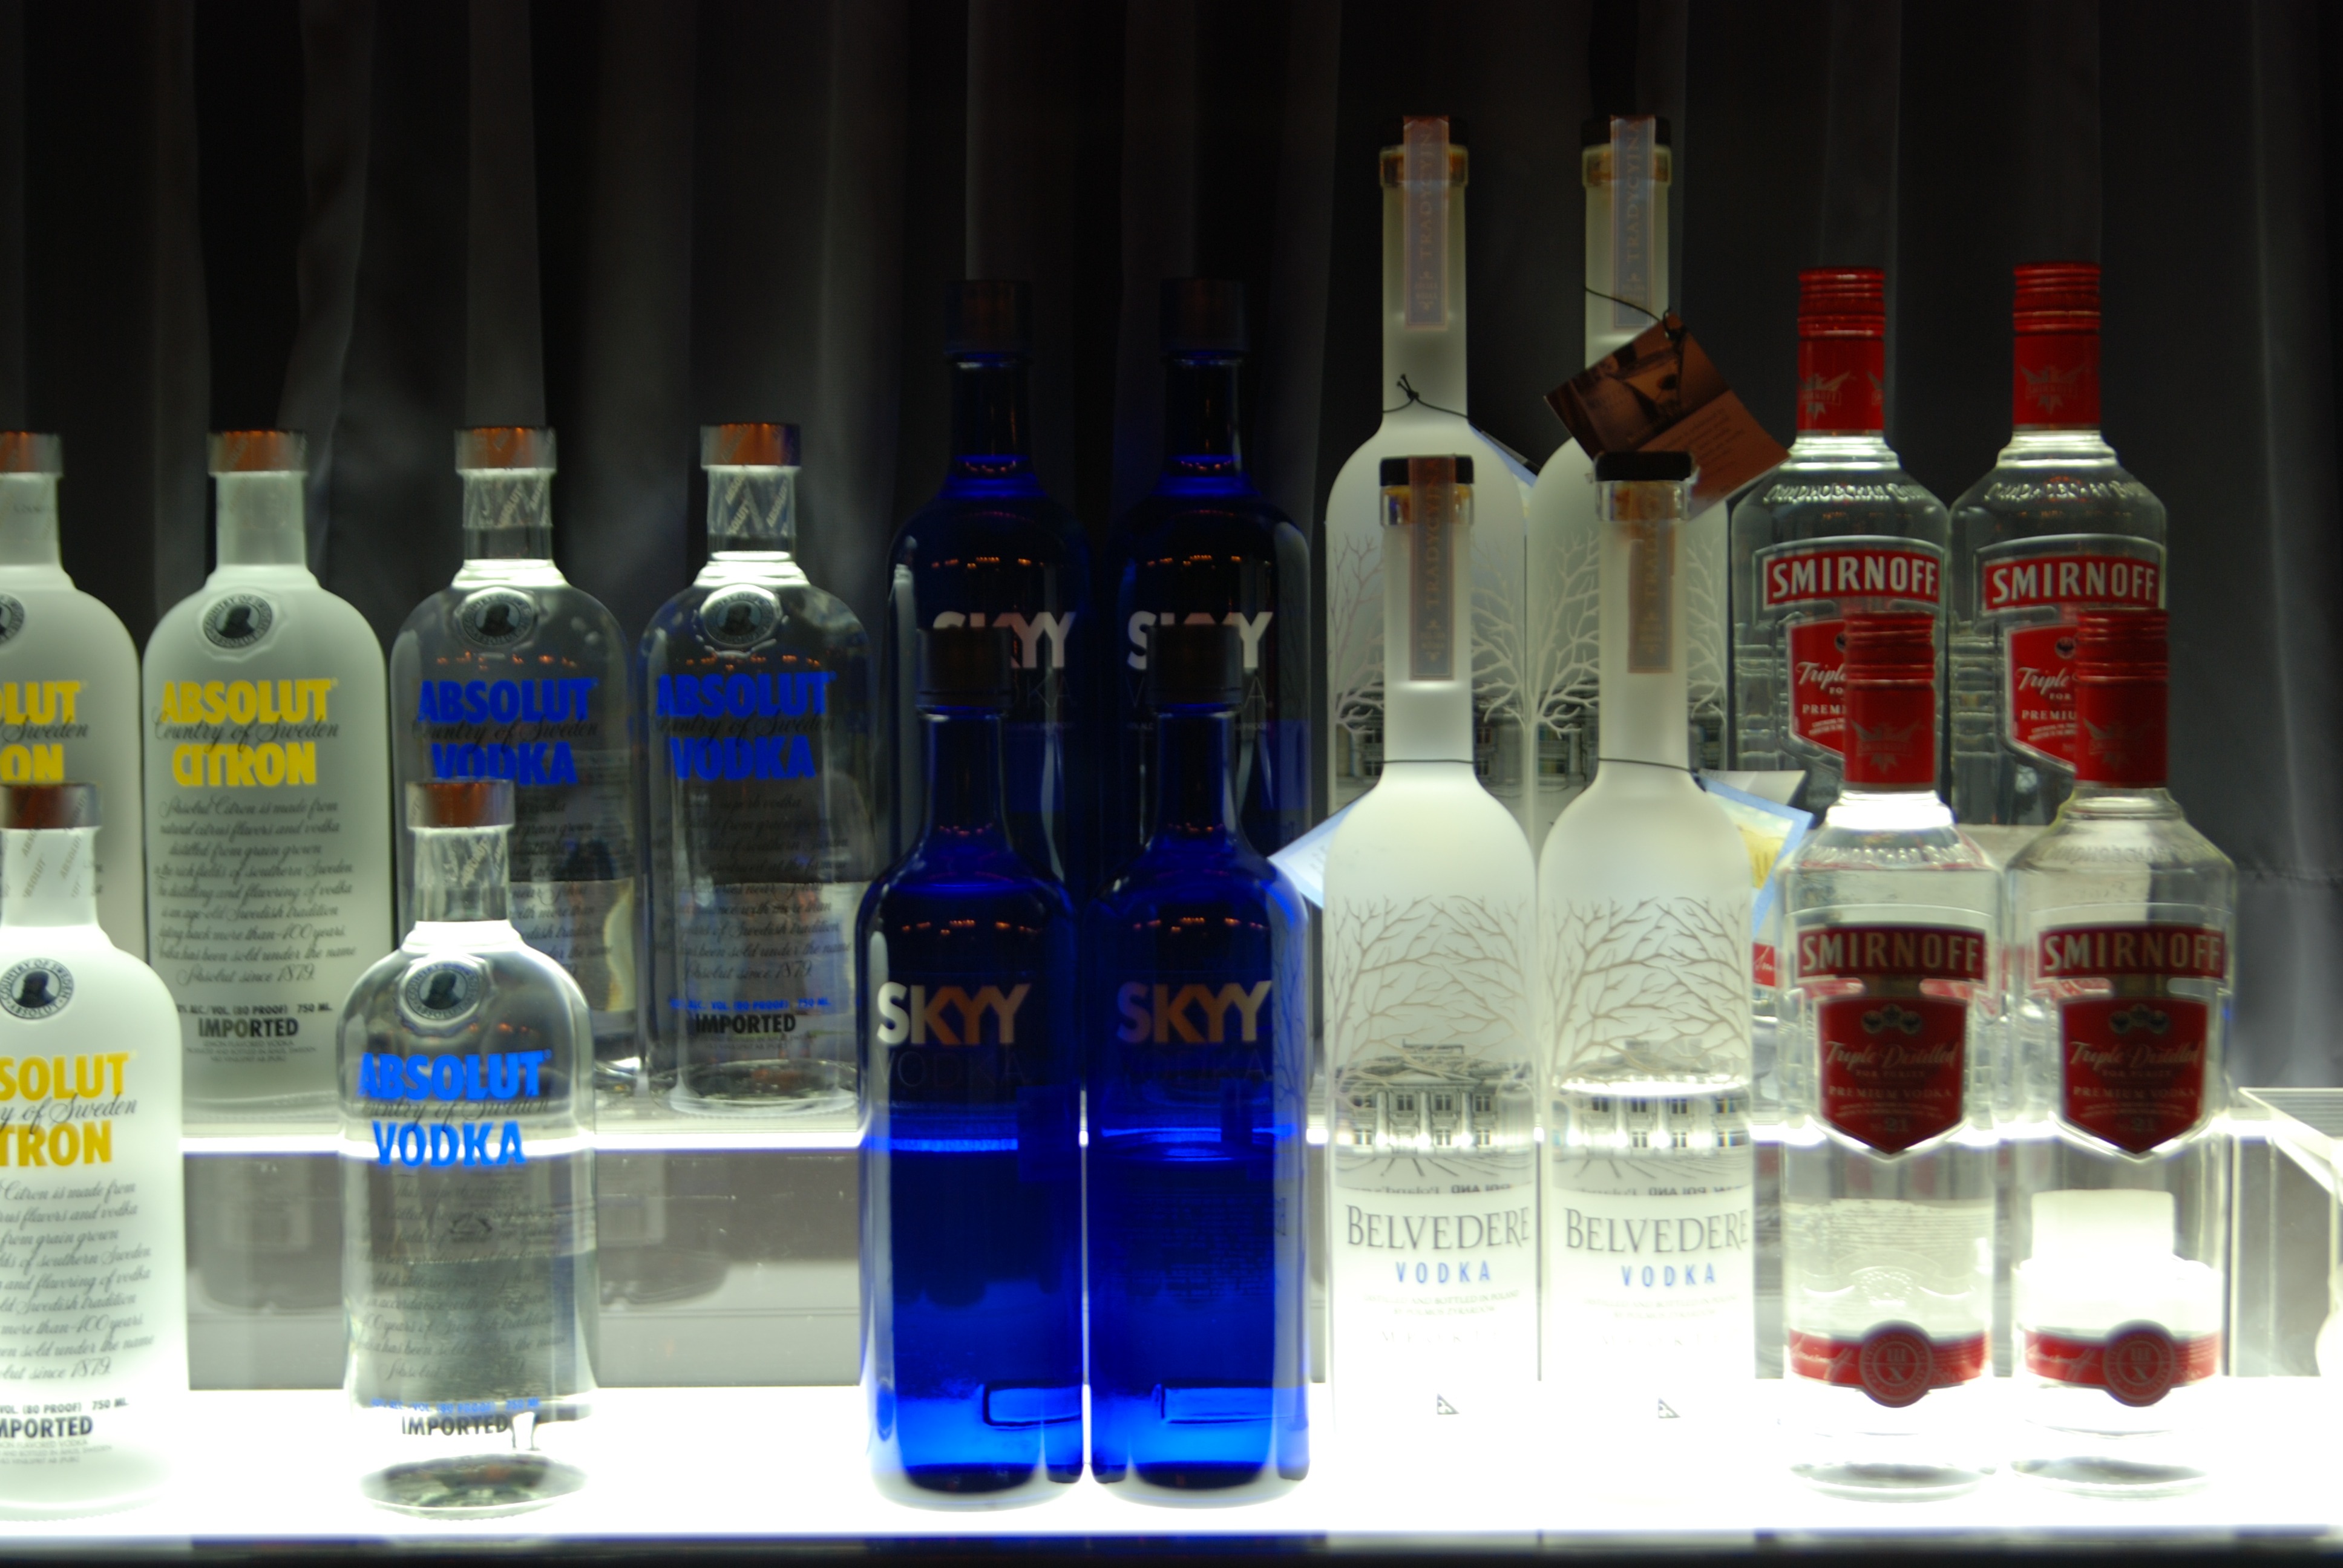
bar, drink, bottle, alcohol, cocktail, glass bottle, whisky, drinks, liqueur, vodka, alcoholic beverage, distilled beverage